Hyrule Warriors: Age of Calamity

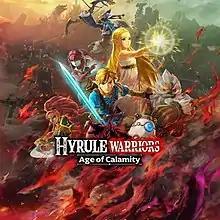
Home menu icon featuring Link, Princess Zelda, the Champions, and Terrako

Hyrule Warriors: Age of Calamity is a 2020 hack and slash game developed by Koei Tecmo's Omega Force and published by Nintendo for the Nintendo Switch. Like the original "Hyrule Warriors" (2014), "Age of Calamity" is a crossover that mixes the world and characters of Nintendo's "The Legend of Zelda" series with the gameplay of Koei Tecmo's "Dynasty Warriors" series, acting as a spin-off of "" (2017).